Nawwaf bin Abdulaziz Al Saud

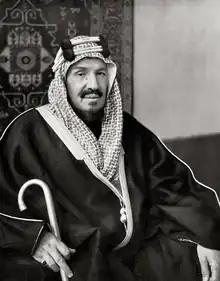
King Abdulaziz, father of Nawwaf

Prince Nawwaf was born in Shubra Palace, Taif, on 16 August 1932. He was the twenty-second son of King Abdulaziz.